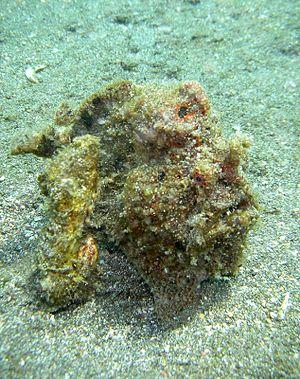
Le camouflage est une technique qui permet la dissimulation d'un animal ou d'un équipement, par une variété de méthodes dans le but de rester inaperçu. Cela comprend toutes les techniques retardant l'identification de l'objet, tel que le camouflage disruptif à haut contraste utilisé notamment sur les uniformes militaires.
Les antennaires ou antennariidés, communément appelés poissons-grenouilles, forment une famille de poissons marins appartenant à l'ordre des Lophiiformes. Les antennaires se trouvent dans presque toutes les mers et tous les océans tropicaux et subtropicaux du monde.